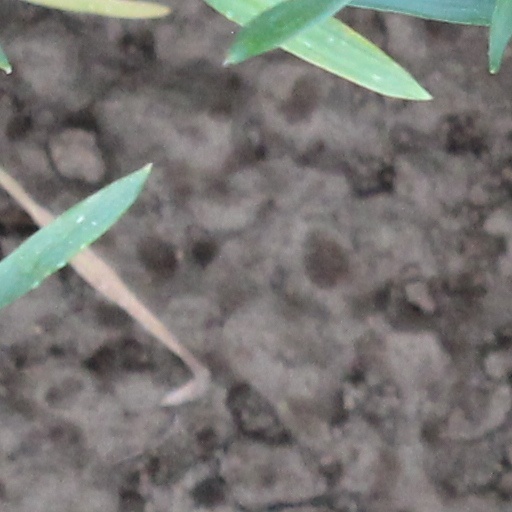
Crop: wheat